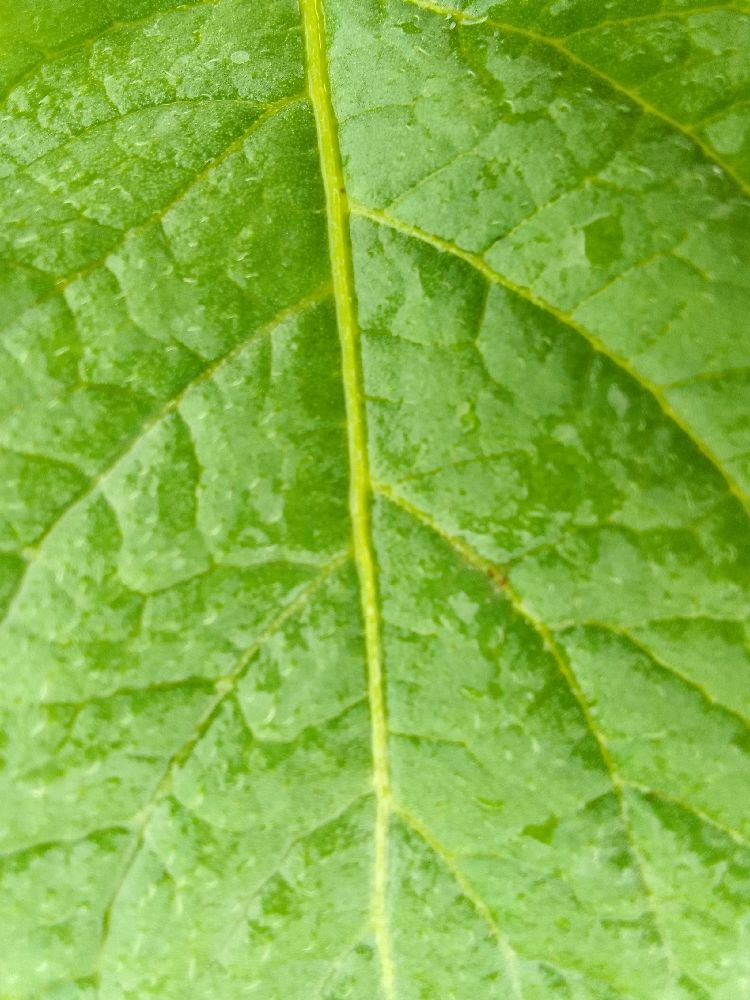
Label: Healthy